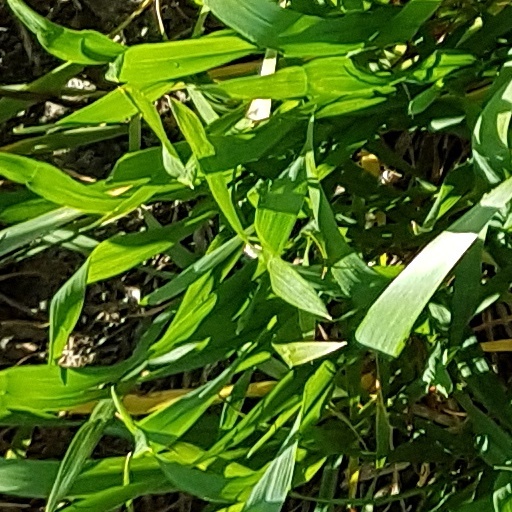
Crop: wheat